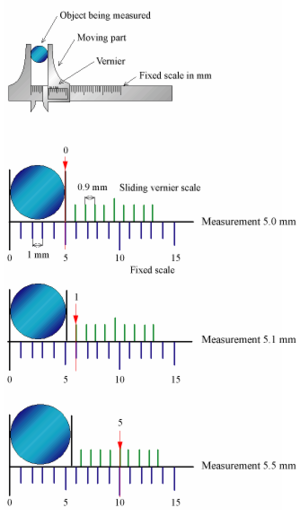
Principe du vernier sur un pied à coulisse. Italiano: Principio del verniero a corsoio.